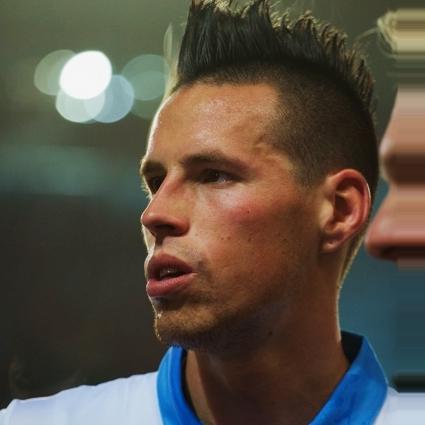
Age: 27